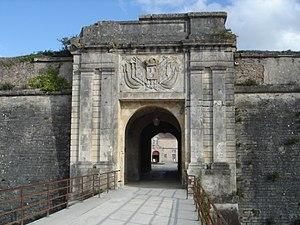
Le Château-d'Oléron est une commune du Sud-Ouest de la France, située dans le département de la Charente-Maritime. Ses habitants sont appelés les Casteloléronais et les Casteloléronaises, ou les Chapelains et les Chapelaines.